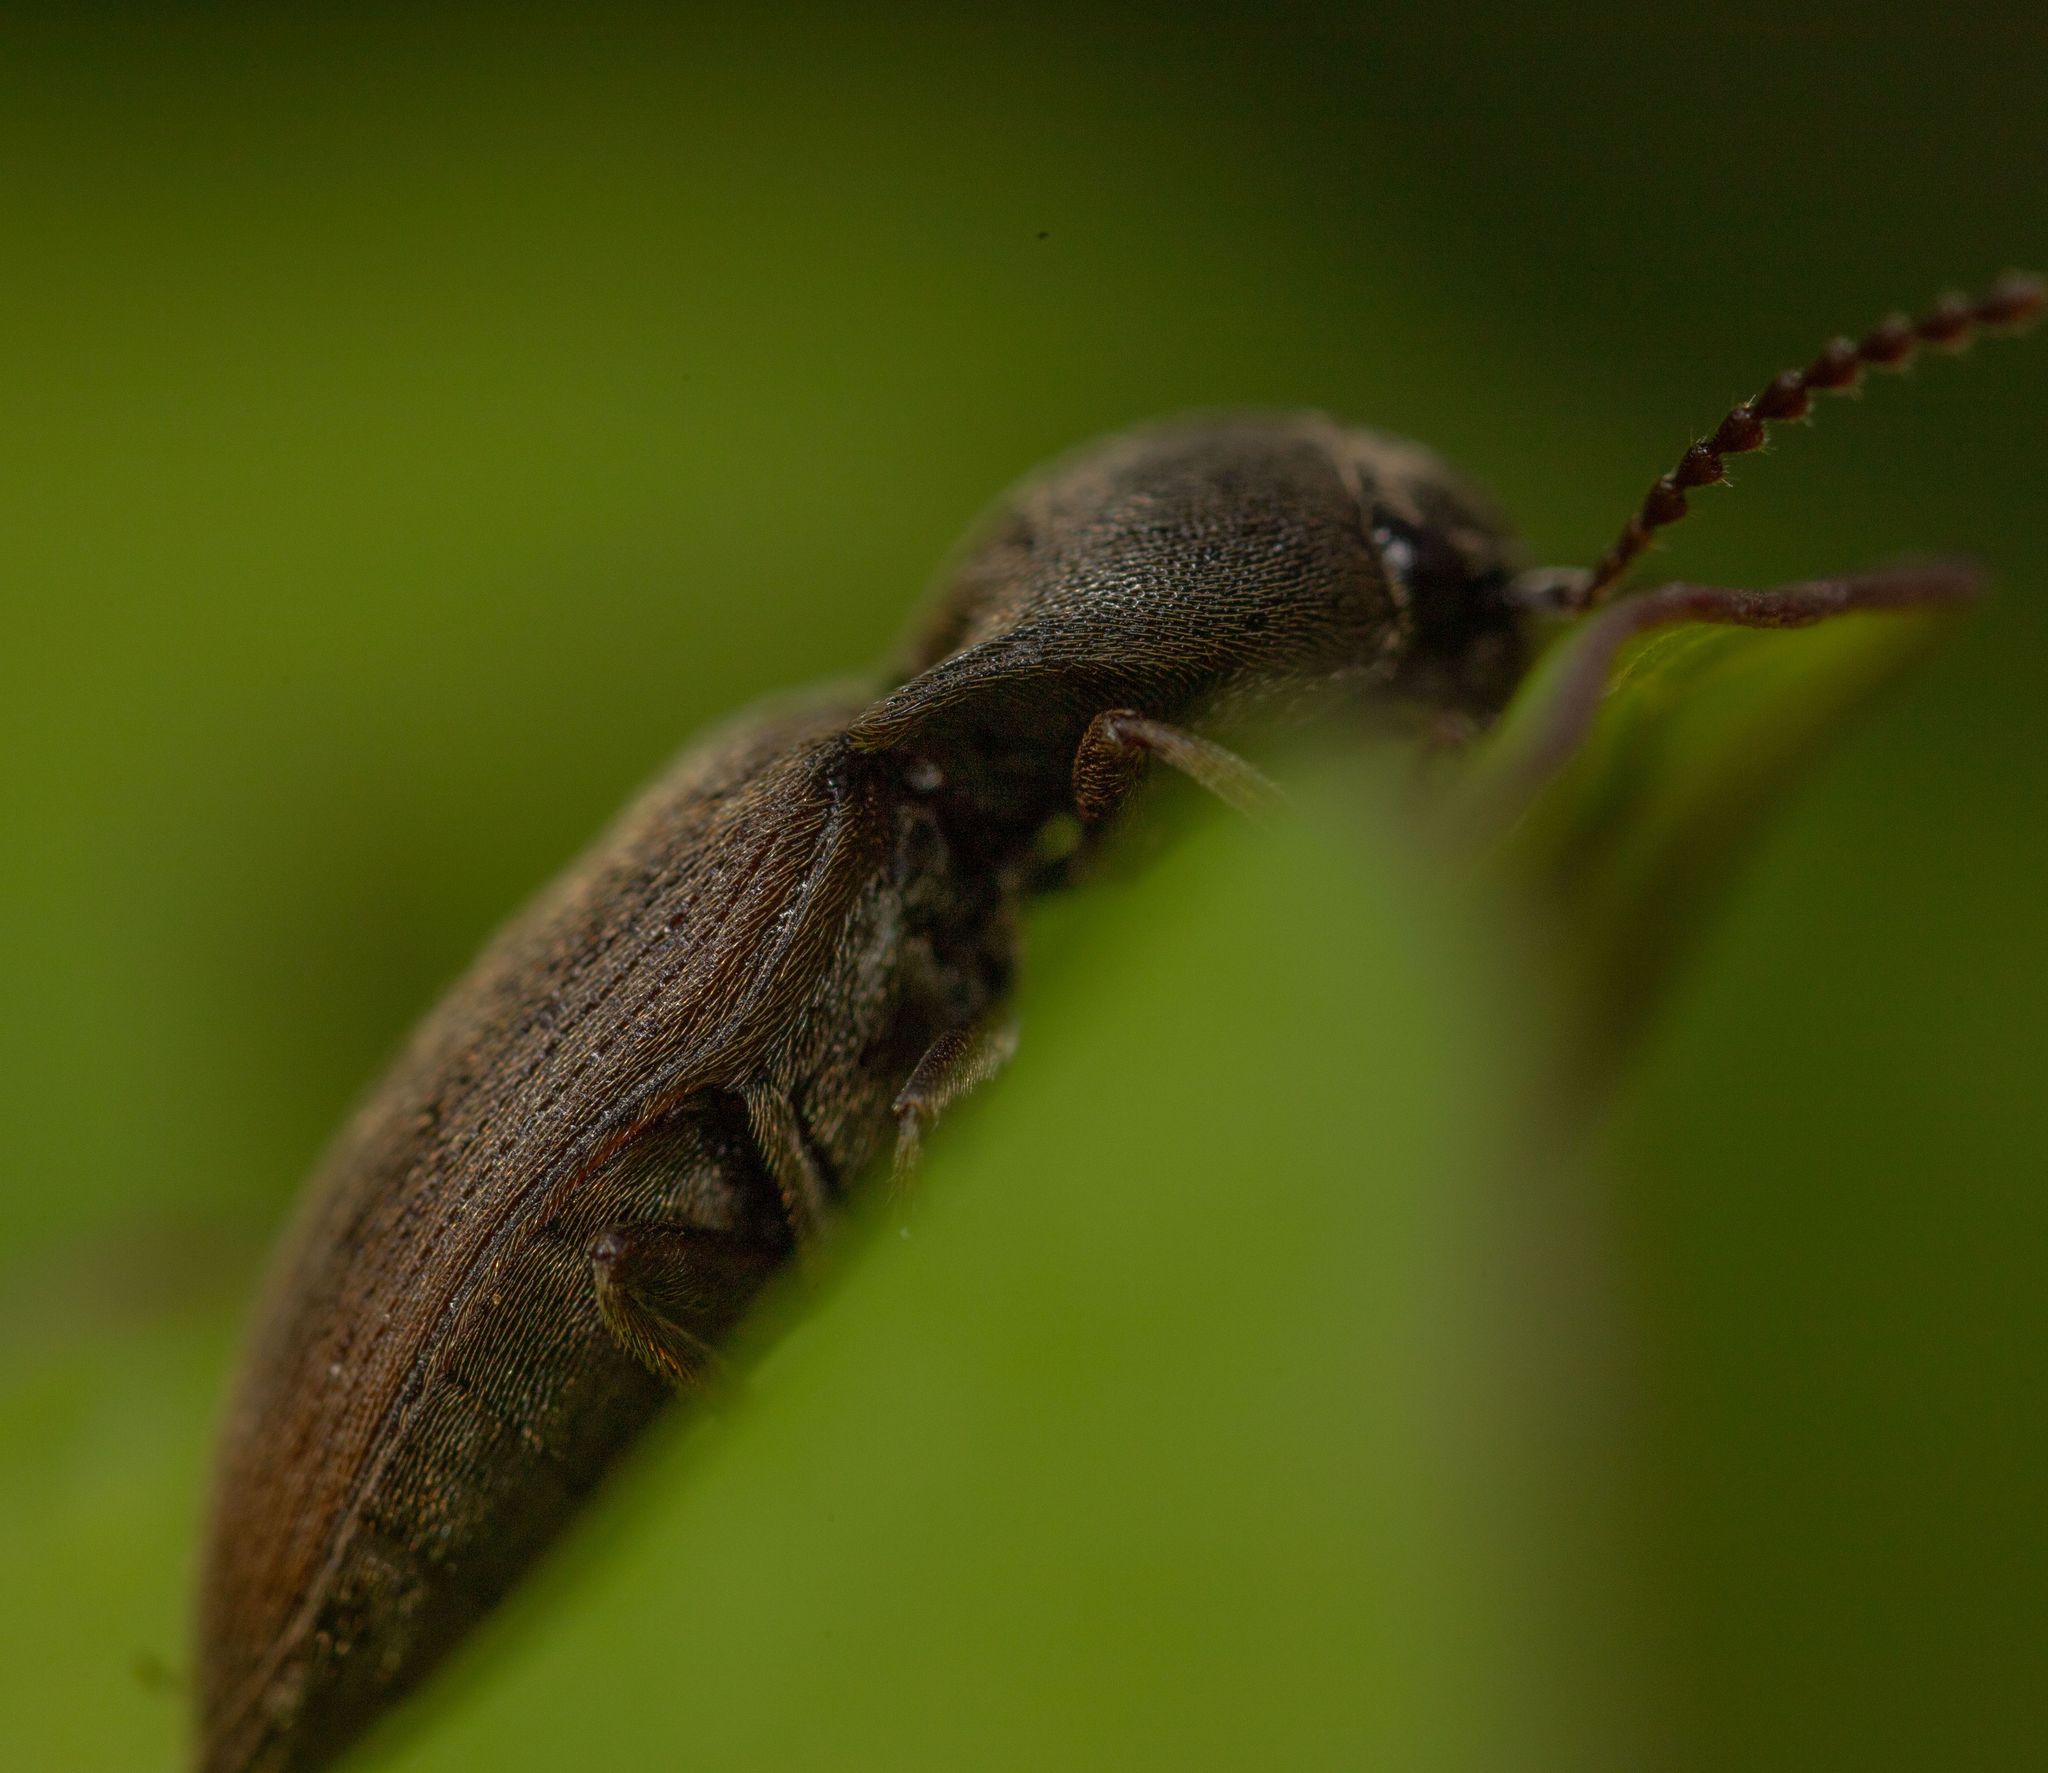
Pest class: clickbeetles_wireworms